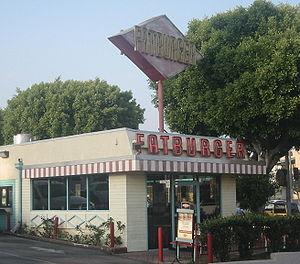
Ceci est une liste de restaurants de hamburgers remarquables. Un hamburger est un sandwich consistant en une ou plusieurs pièces de viande hachée cuite placée à l'intérieur d'un pain à hamburger en tranches. Les hamburgers sont souvent servis avec de la laitue, du bacon, des tomates, des oignons, des cornichons, du fromage et des condiments tels que la moutarde, la mayonnaise, le ketchup et la relish. Cette liste comprend les restaurants et les fast-foods qui servent principalement des hamburgers et des produits connexes.